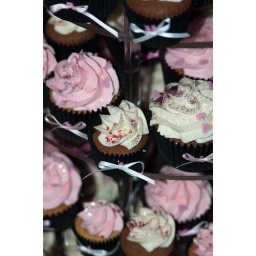
Chocolate and Vanilla Cupcakes with lashings of butter icing in a pink, black and white theme.